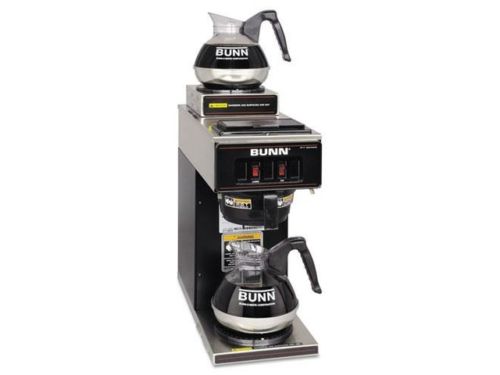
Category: coffee maker